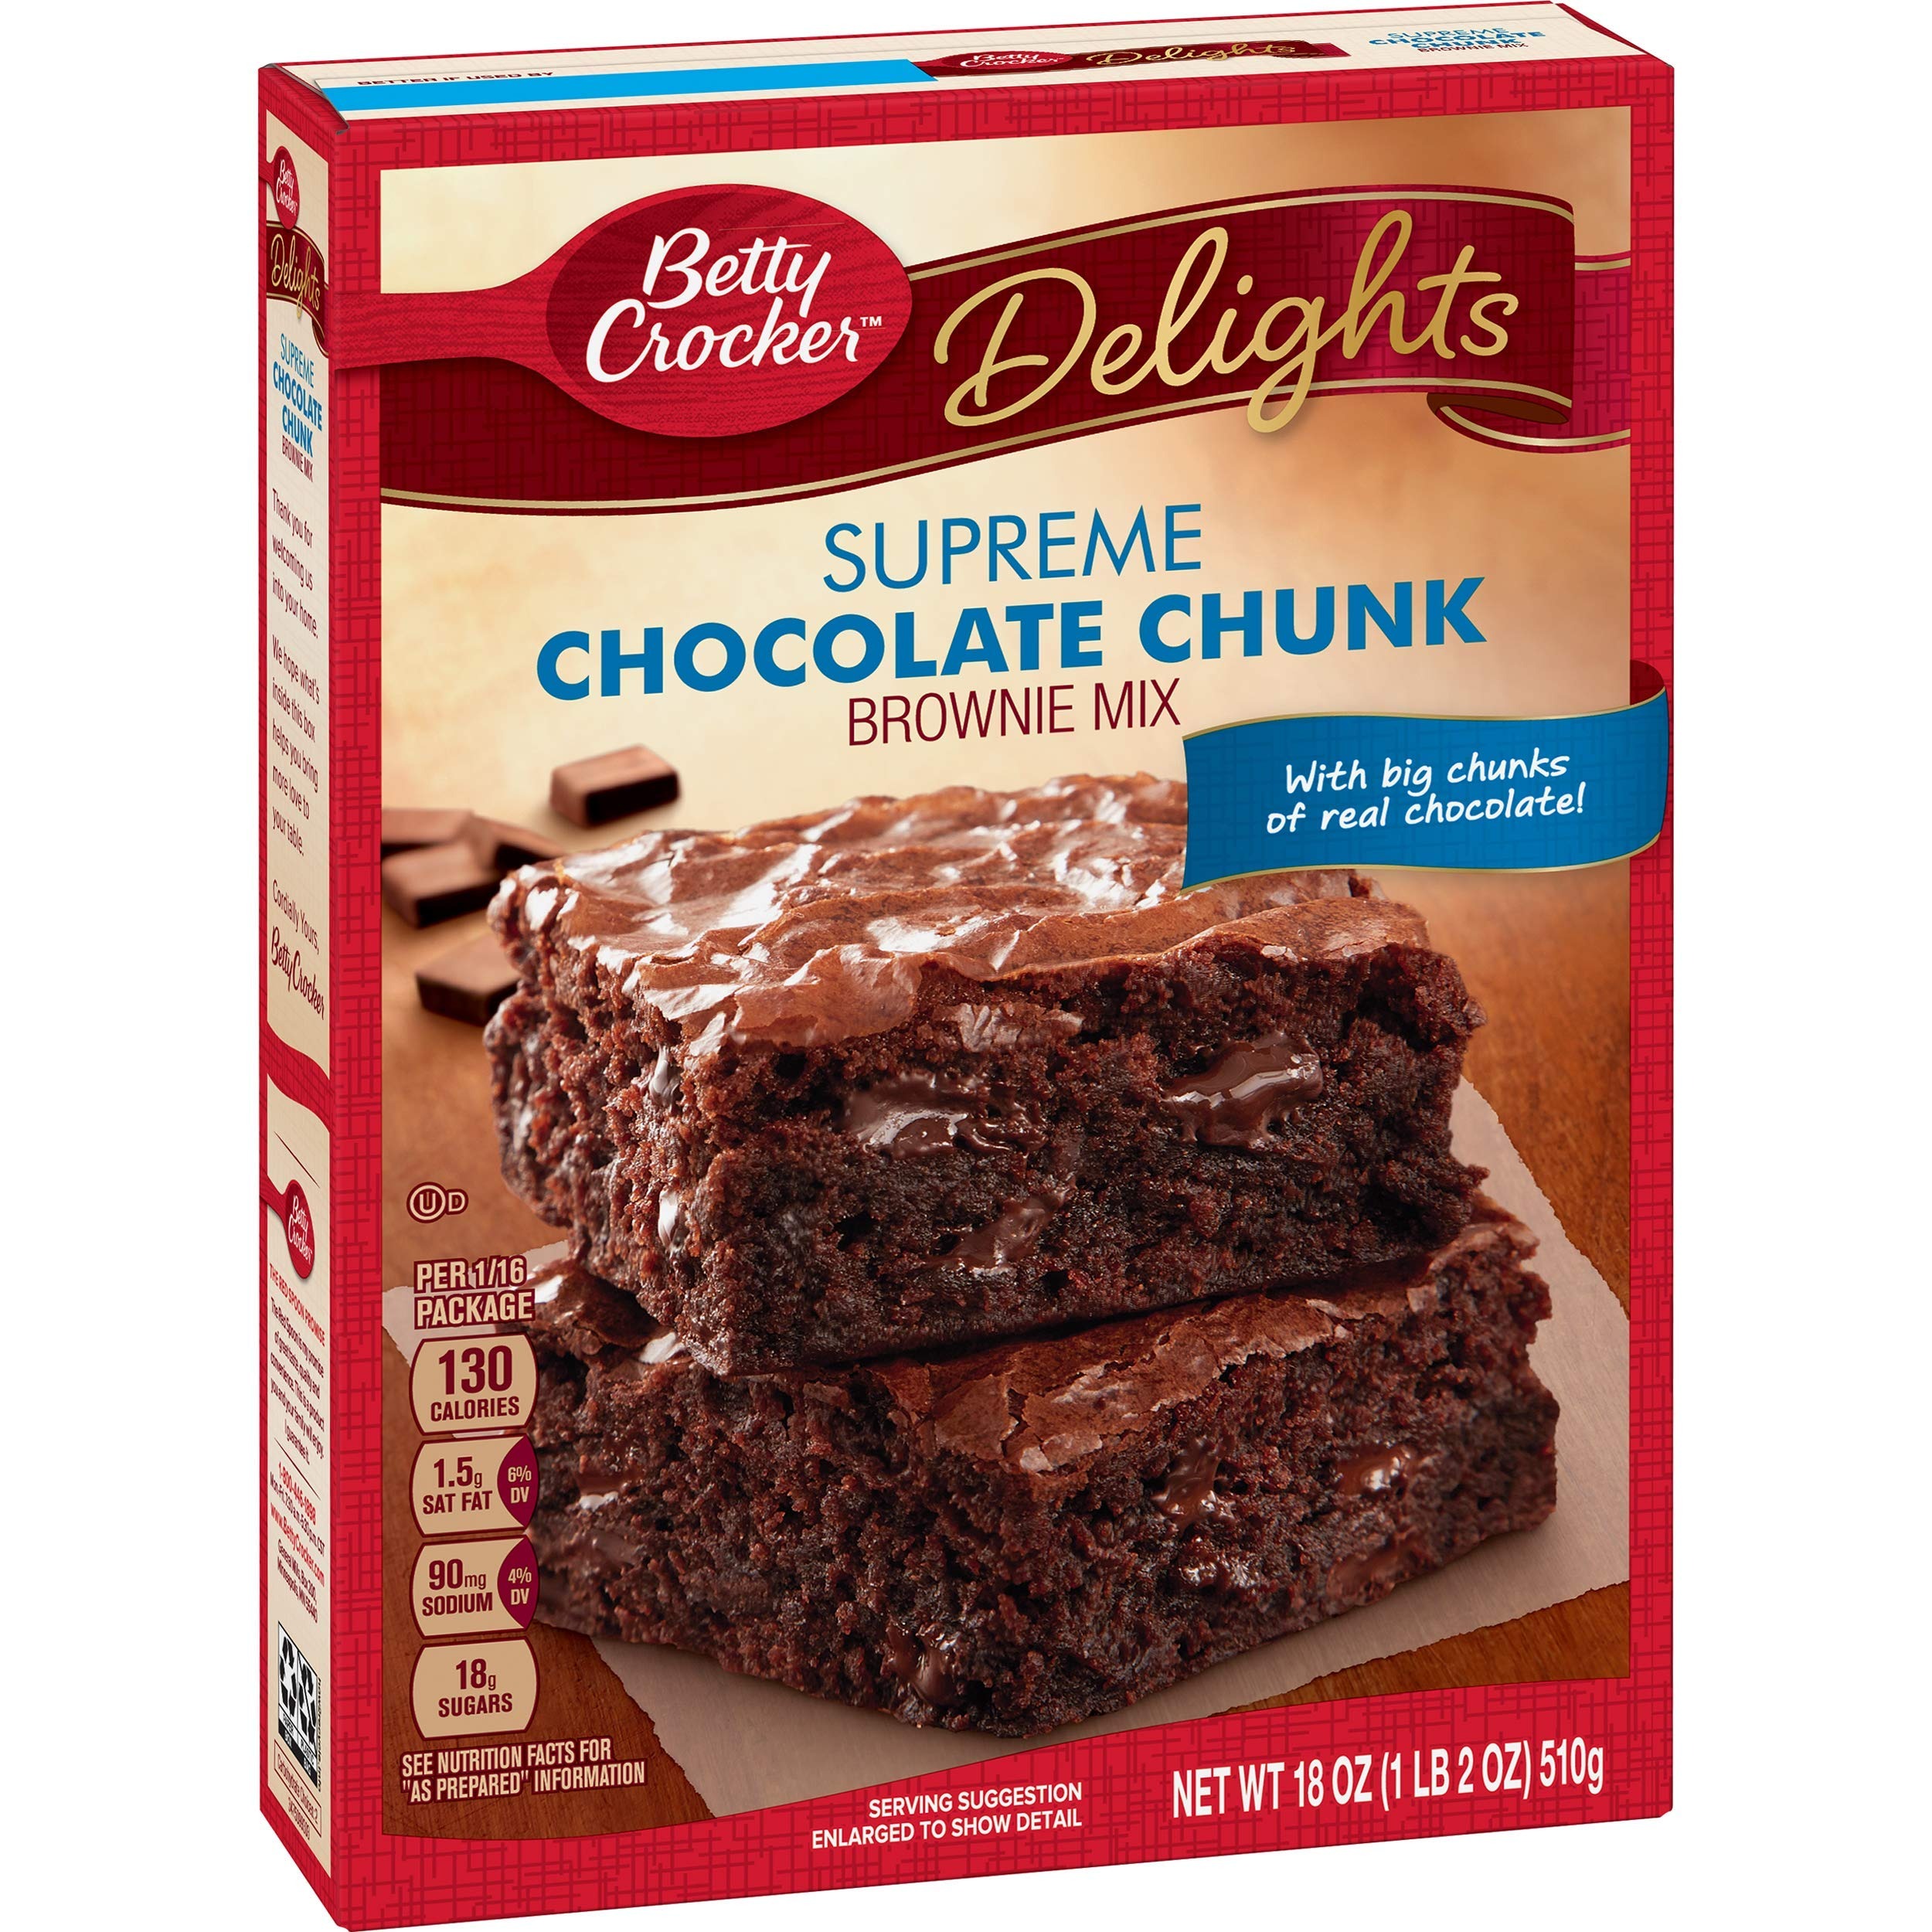
Item Name: Betty Crocker Baking Chocolate Chunk Supreme Brownie Mix, 18 oz
Bullet Point: Betty Crocker Baking Chocolate Chunk Supreme Brownie Mix, 18 oz
Value: 18.0
Unit: ounce

Price: 3.84